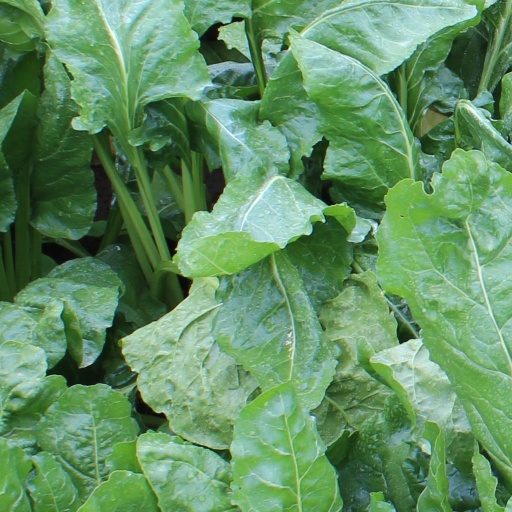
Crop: sugar beet